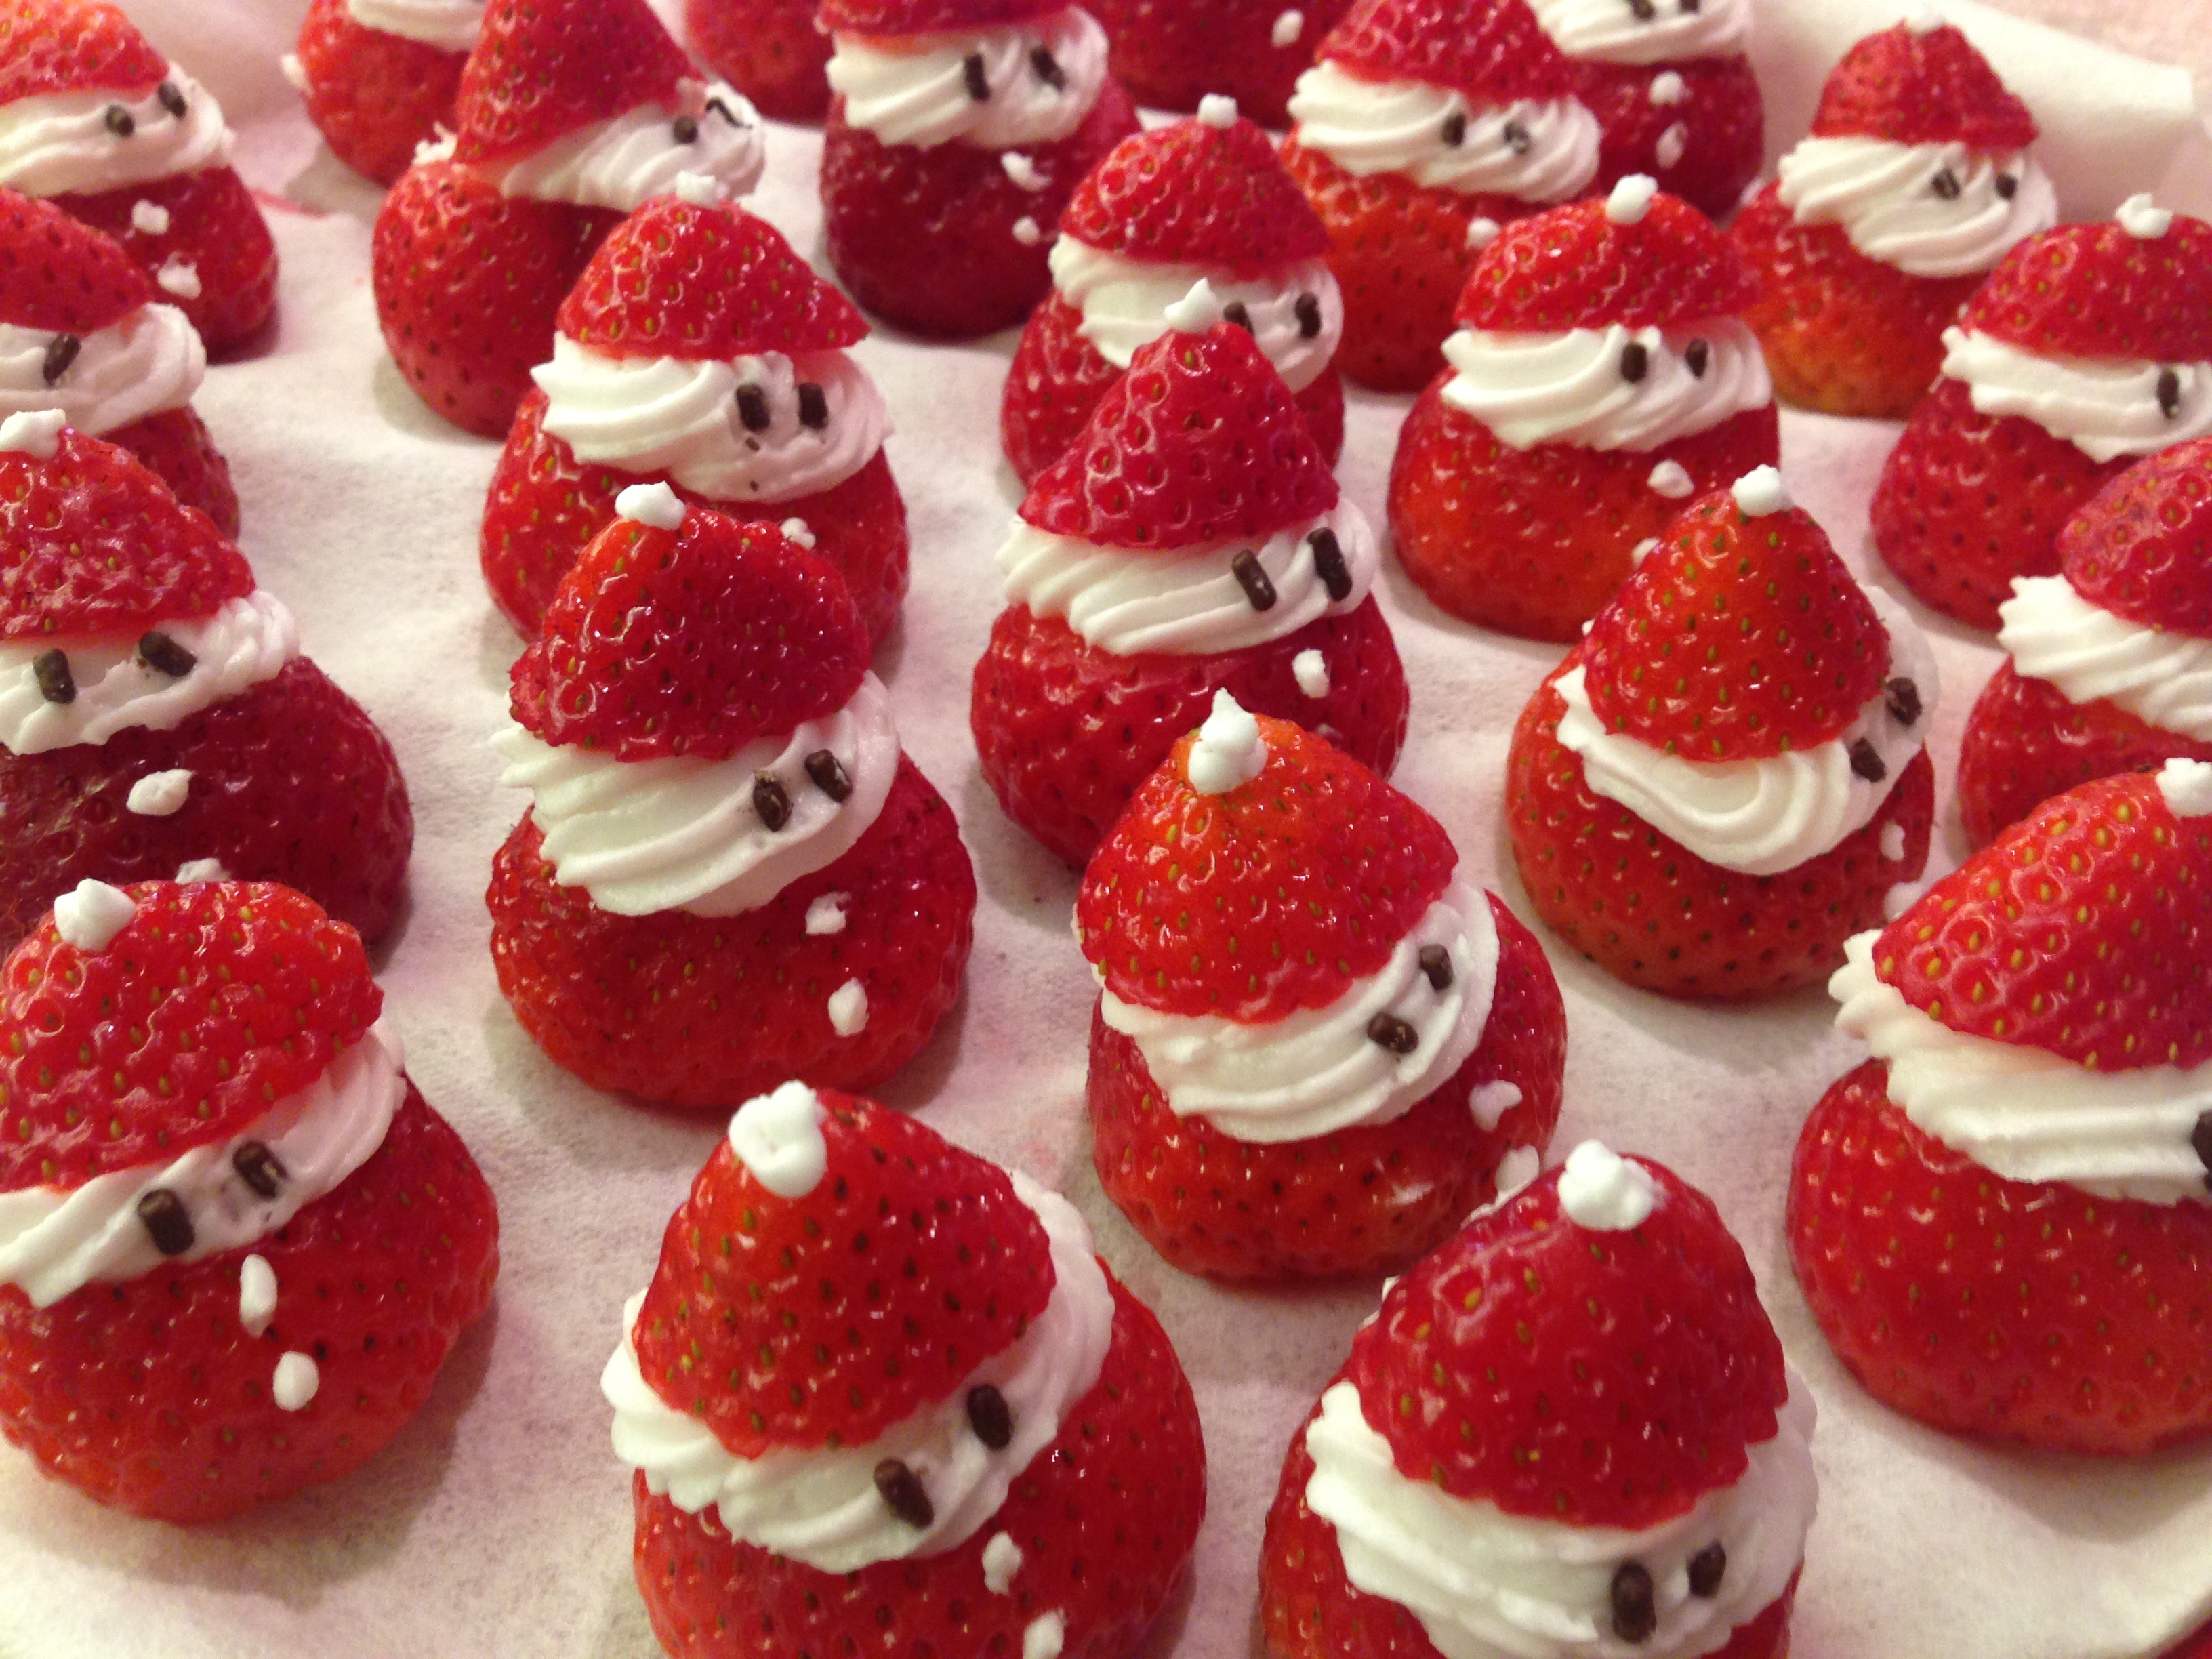
plant, raspberry, fruit, dish, food, produce, christmas, dessert, cuisine, cream, cake, strawberry, santa, whipped cream, cookies, icing, strawberries, baked goods, strawberry pie, pavlova, frutti di bosco